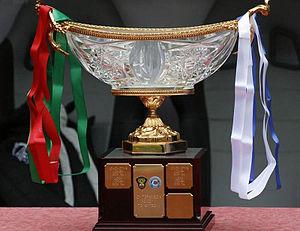
La Supercoupe de Russie de football est un match annuel opposant le champion de Russie et le vainqueur de la coupe de Russie, ou le deuxième du championnat russe si le champion a également remporté la coupe. Il signifie traditionnellement le lancement de la nouvelle saison.